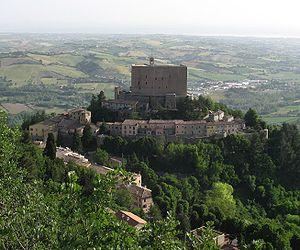
Montefiore Conca est une commune de la province de Rimini dans la région Émilie-Romagne en Italie.